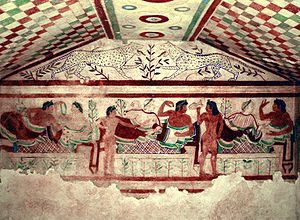
Tarquinia / Historie
En fresco i en Etruskisk grav
Tarquinia, tidligere kaldet Corneto, er en by i provinsen Viterbo i regionen Lazio, Italien, som var en etruskisk by i oldtiden. De tidligste arkæologiske fund stammer fra 800-tallet f.Kr. Byen fik sit nuværende navn i 1922, hvor den blev opkaldt efter den antikke by Tarquinii.